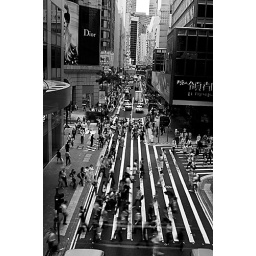
hong kong in black and white